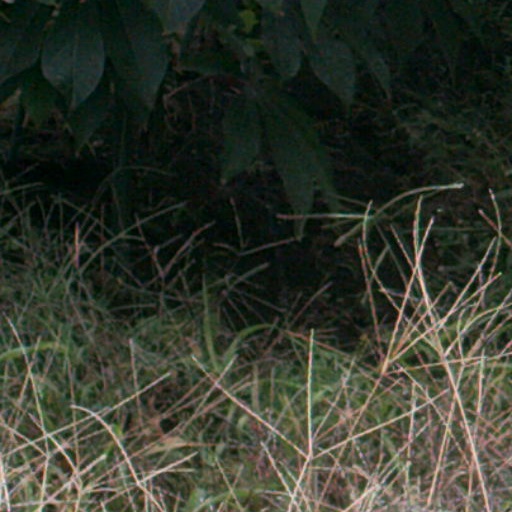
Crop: cassava